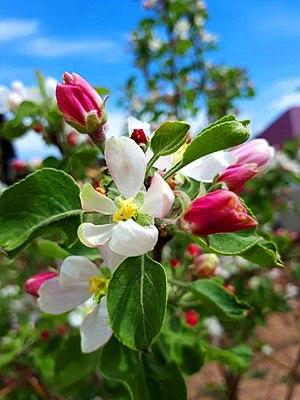
Les pommiers sont des arbres du genre botanique Malus et de la famille des Rosacées, dont le fruit est la pomme. Ce genre comprend une quarantaine d'espèces d'arbres ou d'arbustes dont la plus importante, sur le plan de l'alimentation humaine, est le pommier domestique. On connaît aujourd'hui plus de 20 000 variétés. Bien que tous les pommiers produisent des fleurs et des pommes, les espèces cultivées uniquement à titre ornemental sont souvent appelées de manière générique « pommier à fleurs » ou encore « pommier d'ornement » quand ils donnent de petits fruits décoratifs. Certaines espèces et cultivars sont appelées des pommetiers en Amérique du Nord francophone.